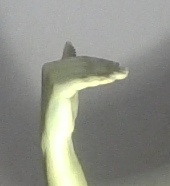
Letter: khaa